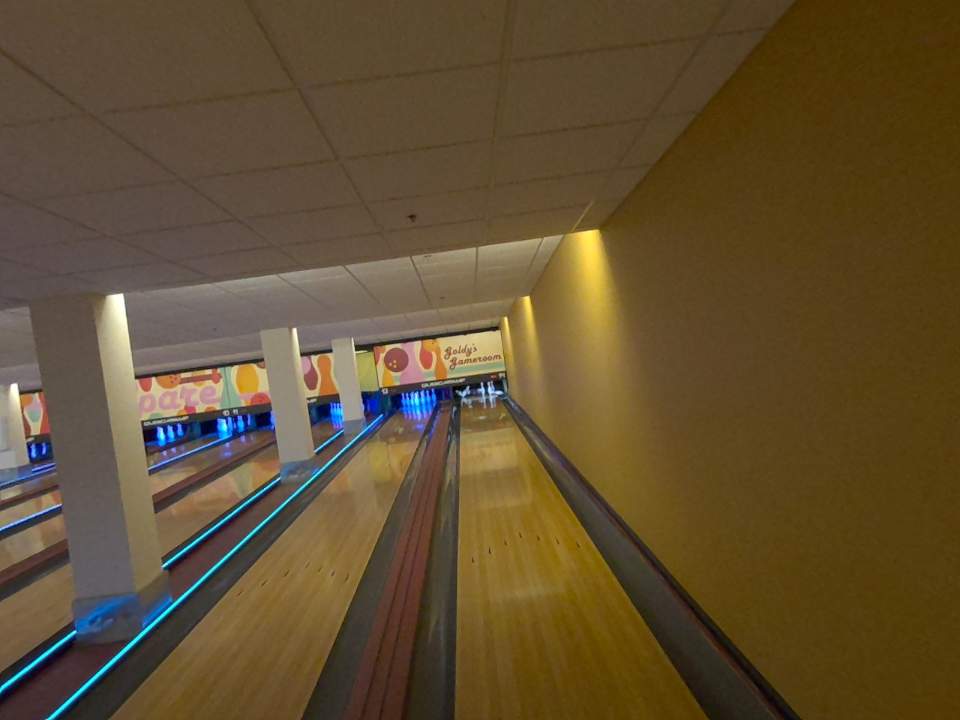
Object: bowling_ball